1854 Broad Street cholera outbreak

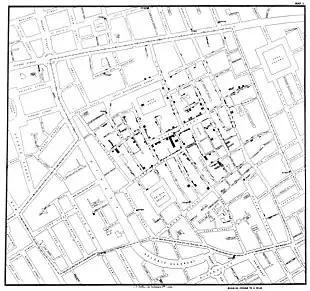
Original map by John Snow showing the clusters of cholera cases (indicated by stacked rectangles) in the London epidemic of 1854. The contaminated pump is located at the crossroads of Broad Street and Cambridge Street (now Lexington Street), running into Little Windmill Street.

The Broad Street outbreak was an effect rather than a cause of the epidemic. Snow's conclusions were not predominantly based on the Broad Street outbreak, as he noted that he hesitated to come to a conclusion based on a population that had predominantly fled the neighbourhood and redistributed itself. He feared throwing off results of the study.